Ohio University

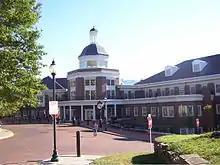
The Baker University Center sits atop a hillside where the Hocking River had cut.

The historic College Green is the centralized quadrangle lawn and location of significant campus buildings: Manasseh Cutler Hall, the Office of the President; Wilson Hall, the College of Arts & Sciences; McGuffey Hall, named for William McGuffey; and the College Gateway. These three original primary structures are featured elements of the official current university logo and maintain true to their original design of over 200 years ago. The College Green has changed little in the past two centuries, which contributes to the university's colonial appearance. The green, inspired by the university founders, is based upon the classic layout of traditional English and New England towns and similar to university quadrangles. College Green features Galbreath Chapel, the spire of which, topped with a brass weather vane, is modeled after that of the portico of Nash's All Souls Church in London. Other buildings on the College Green include Chubb Hall, home to Undergraduate Admissions as well as the Offices of the Bursar and Registrar; Ellis Hall, home to the departments of English, Classics, Religious Studies, and Philosophy; Templeton-Blackburn Memorial Auditorium; as well as Bryan Hall, an upperclassman residence hall. The University Sundial, located behind Galbreath Chapel, was constructed in 1907 and marks the original location of the university's first building. College Green is framed by two main university gateways. Alumni Gateway, built in 1915, features the text "That thou Mayest Grow In Knowledge, Wisdom and Love," borrowed from the Latin phrase inscribed over a gateway to the University of Padua and was dedicated upon the 100th anniversary of the university's first graduating class. The newer College Gate, built in the 1960s, features words taken from the Northwest Ordinance of 1787 regarding public education. Traditions surrounding College Green include the latter half of first year convocation, where students, led by the Ohio University Marching 110, march up Richland Avenue, onto Presidents Street, turning north onto Court Street, and entering the Green through the College Gate at the corner of Court and Union Streets. From there, a large involvement fair is held where students find clubs they wish to join.